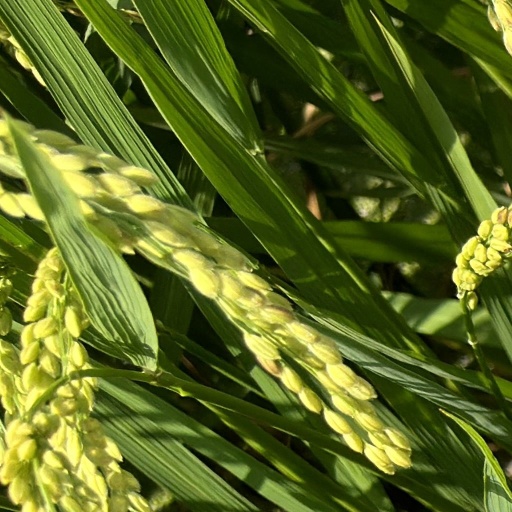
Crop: rice